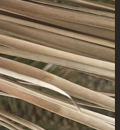
Label: Magnesium Deficiency